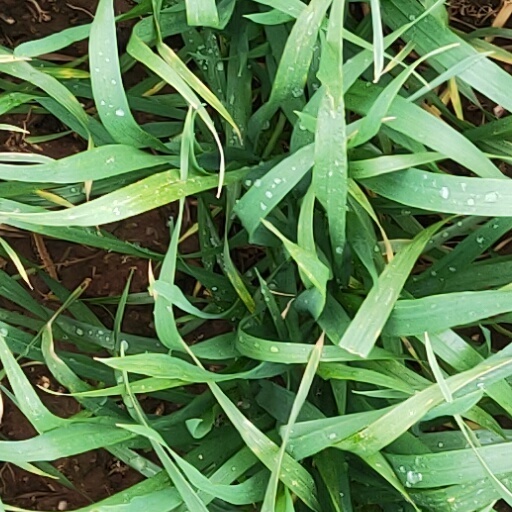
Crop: wheat